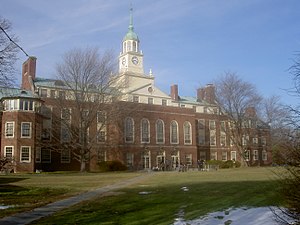
Institute for Advanced Study
Fuld Hall
Institute for Advanced Study, som ligger i Princeton, New Jersey, USA, er et center for teoretisk forskning. Instituttet er måske bedst kendt som det akademiske hjemsted for Albert Einstein, John von Neumann og Kurt Gödel efter disses immigration til USA. Andre videnskabsmænd, som har arbejdet på instituttet, er J. Robert Oppenheimer, Freeman Dyson, Erwin Panofsky, Homer A. Thompson, George F. Kennan, Hermann Weyl og Michael Walzer.